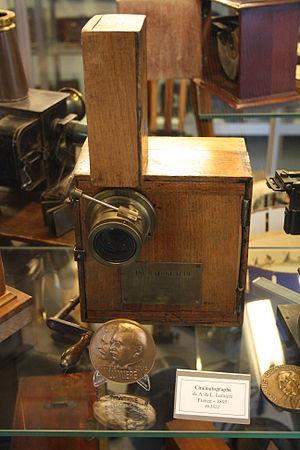
Cinématographe des frères Lumière de 1895 (ref 86.5822) au Musée français de la photographie Bièvres (Essonne) en France.